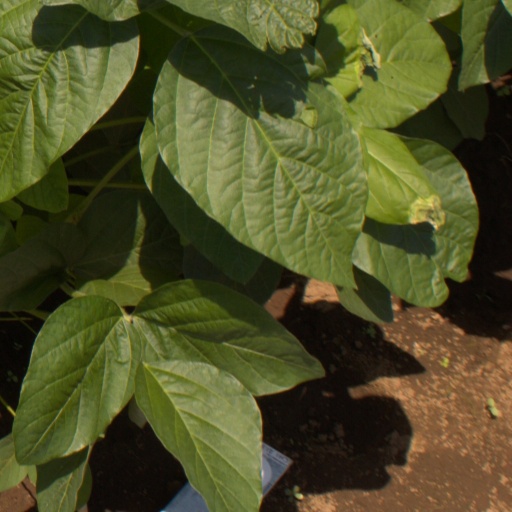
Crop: soybean